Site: brandenburg
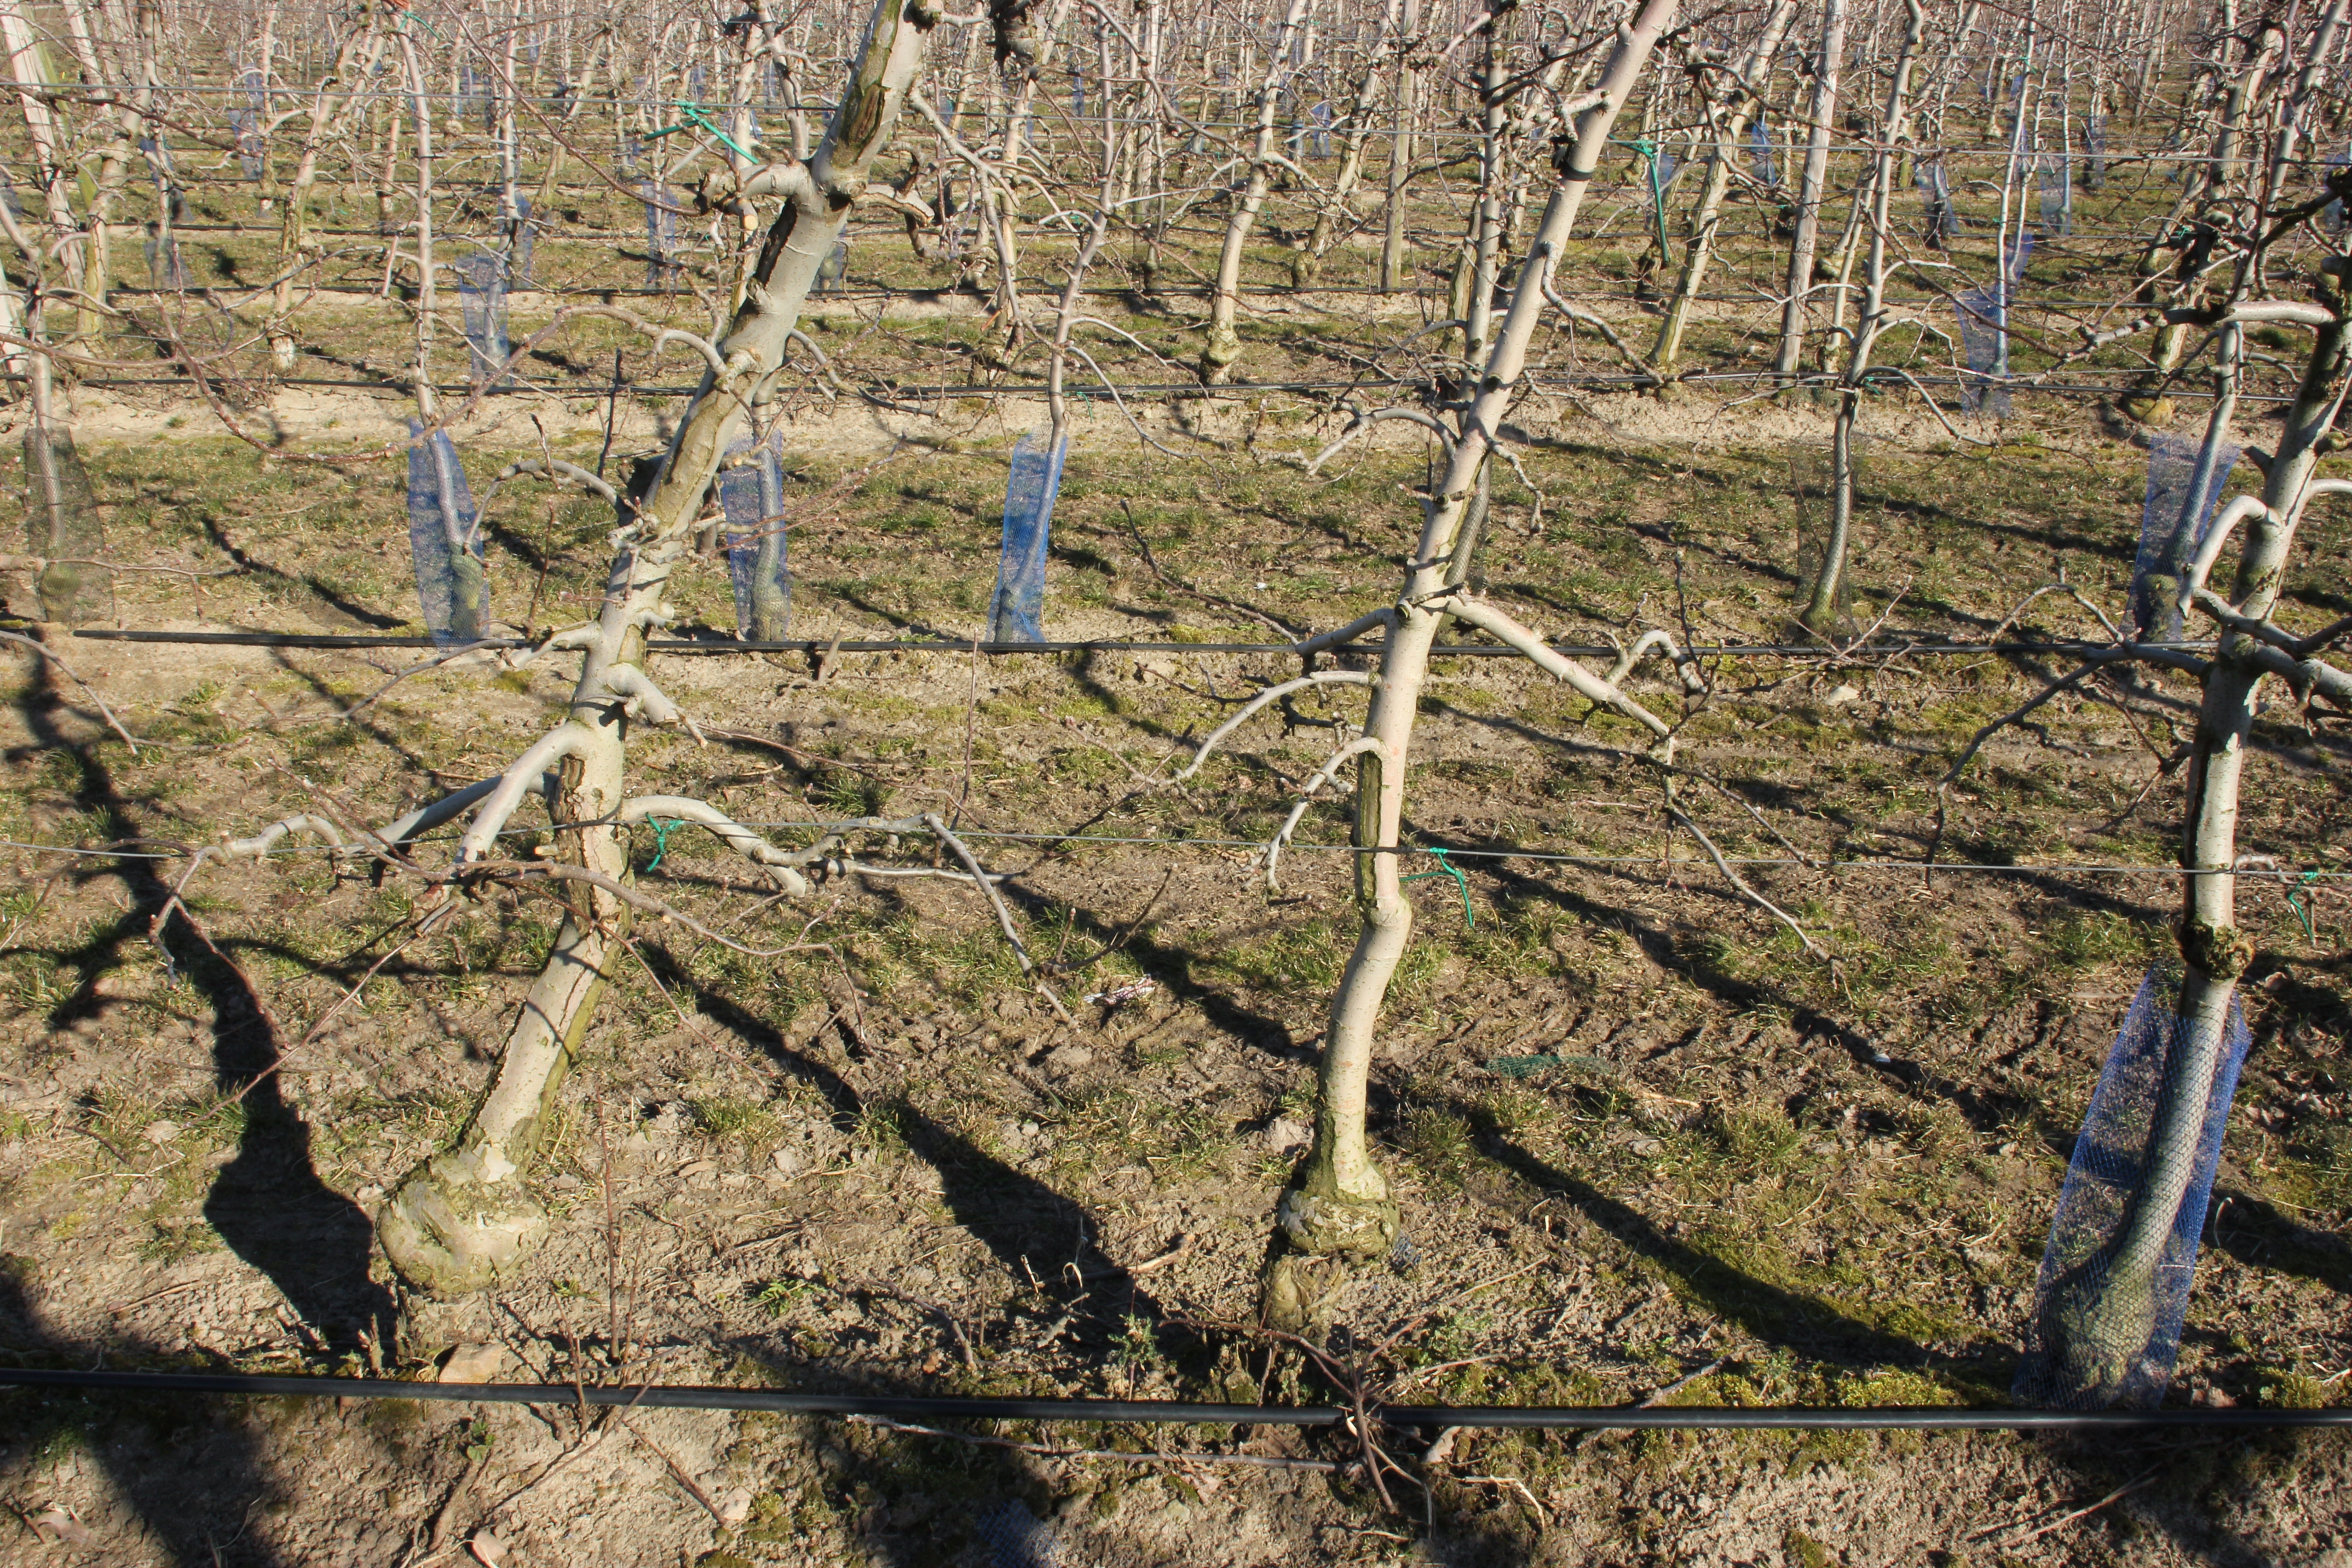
Growth stage (BBCH 03): Bud development